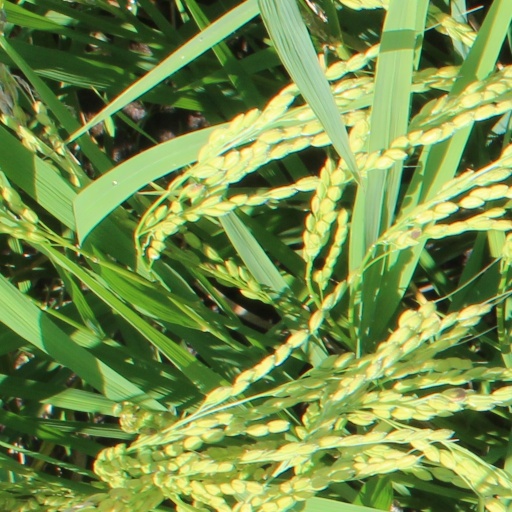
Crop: rice